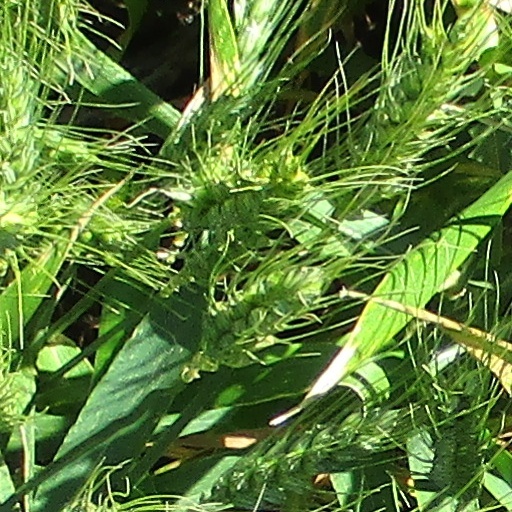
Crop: wheat